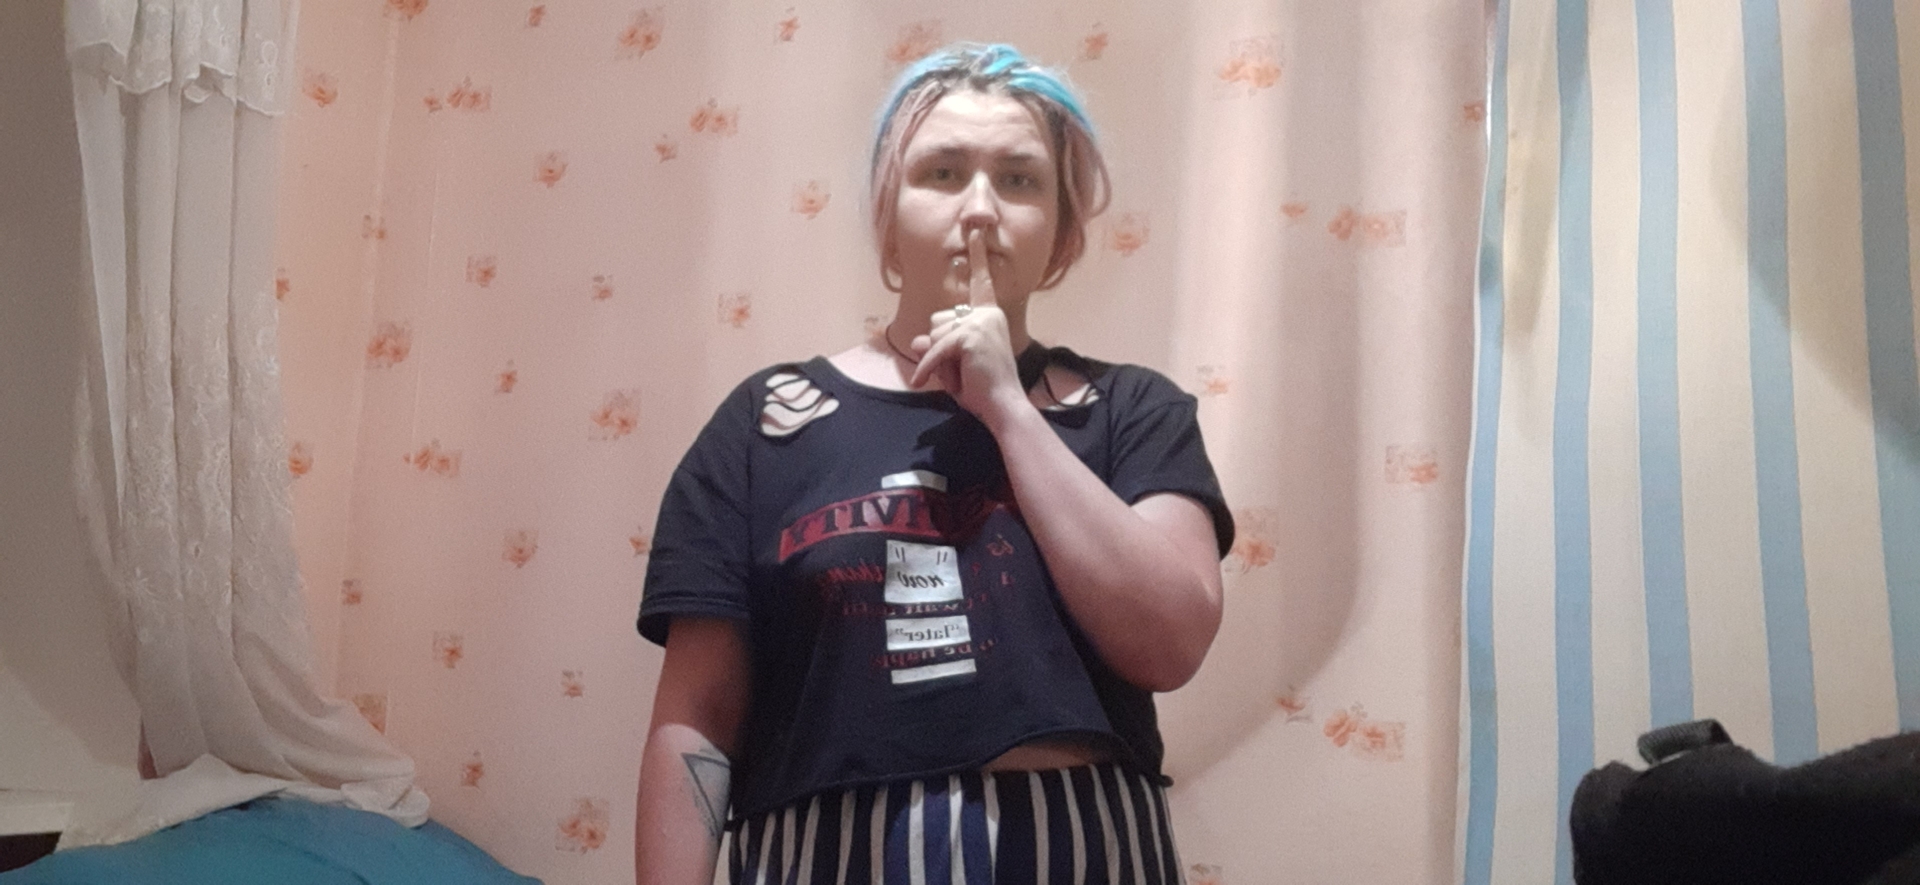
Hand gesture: mute